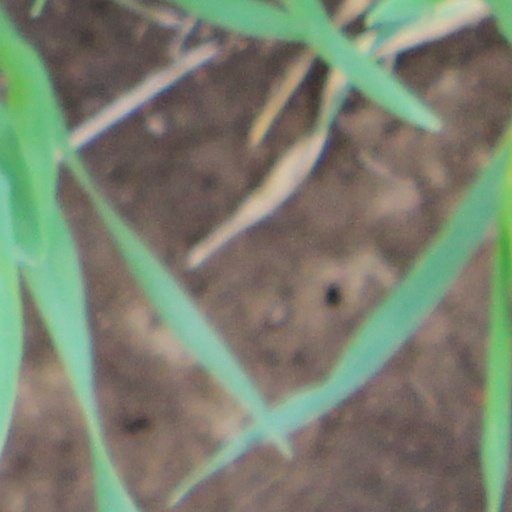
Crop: wheat